Interstate 85 in North Carolina

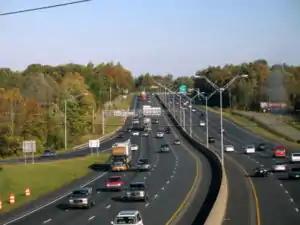
I-40/I-85 through Burlington

North of Durham, I-85/US 15 passes several more minor interchanges before entering Granville County and suburban areas. The landscape gives way to rural areas and yet another forest as the highway makes its way across Falls Lake. US 15 departs I-85 at mile marker 186 to serve the town and city of Butner and Creedmoor respectively, whereas I-85 bypasses these areas but still contains some exits leading to Butner. From here to Oxford, US 15 parallels I-85. The Interstate then intersects NC 56 outside of Butner and continues to make its way through the forest for about without any other interchanges. I-85 then crosses the Tar River and comes to another rest area. It meets US 15 at another interchange just near mile marker 202 nearing Oxford. Interchanges with NC 96 and US 158 immediately follow, then I-85 cuts into Vance County.